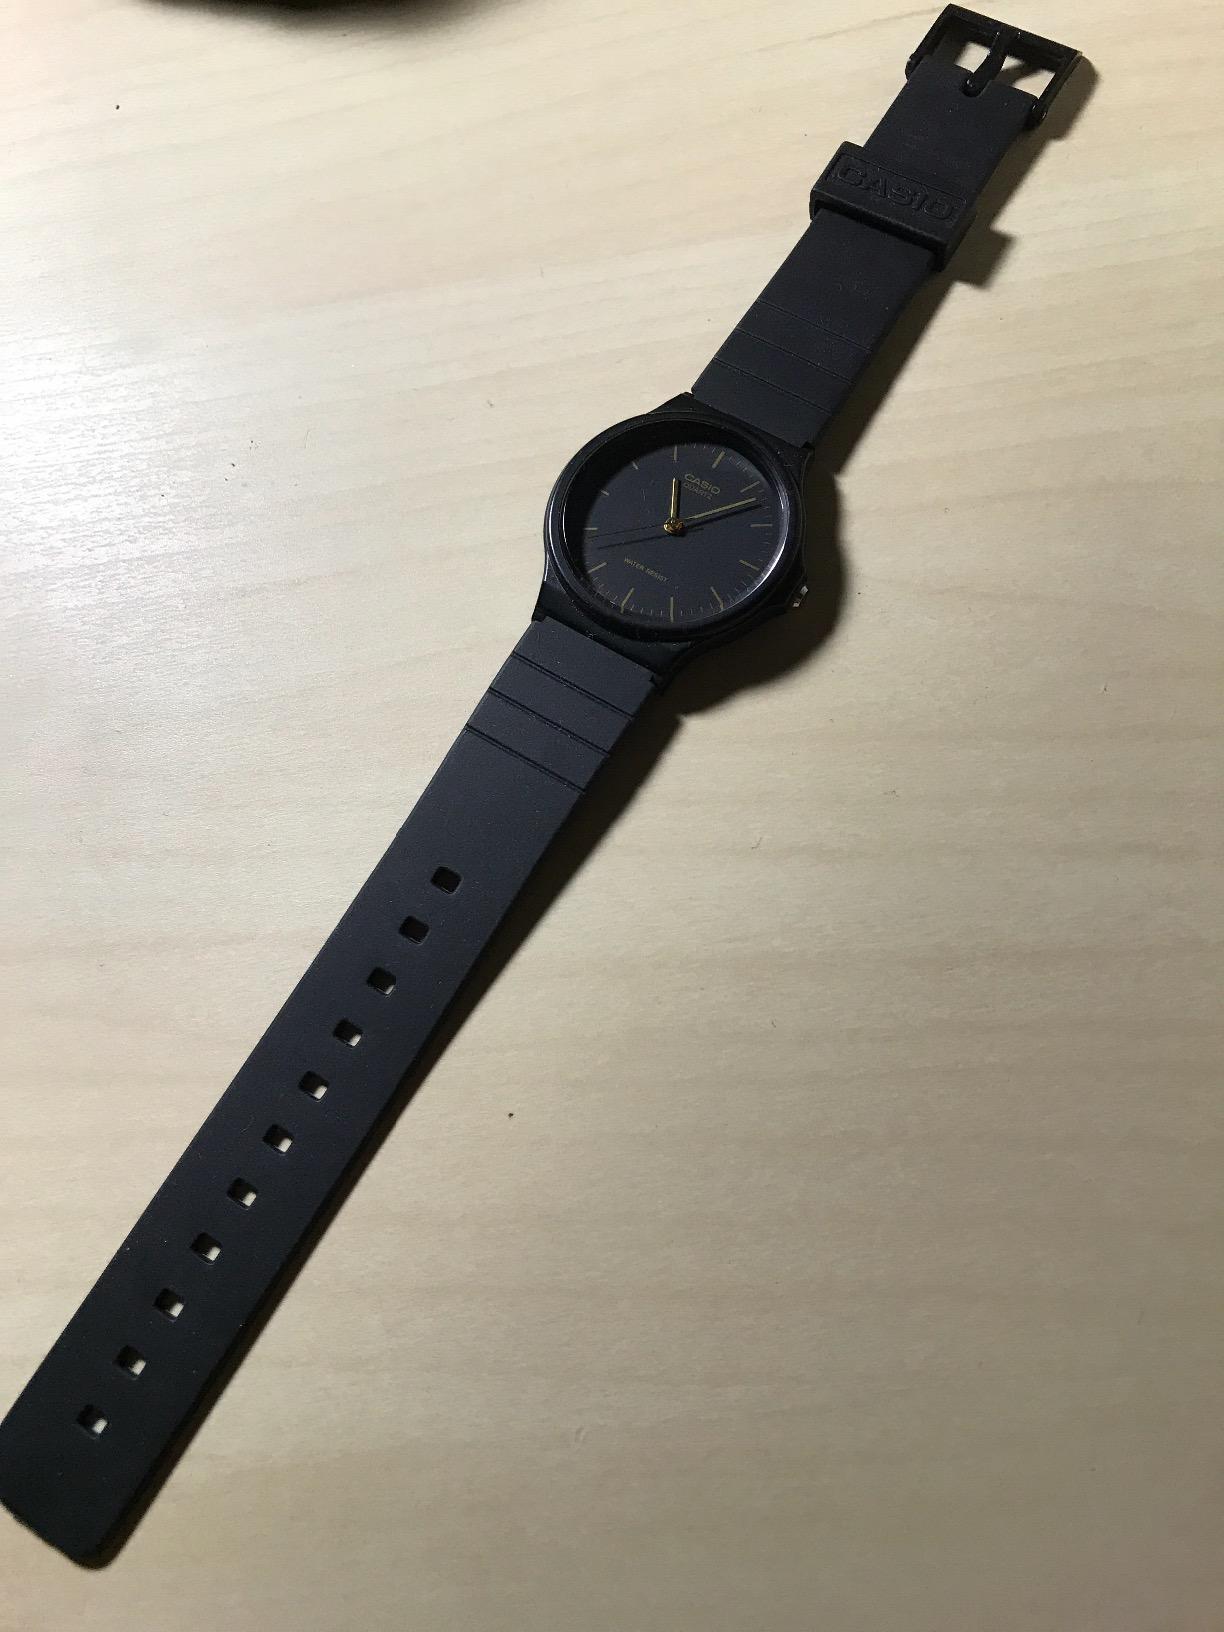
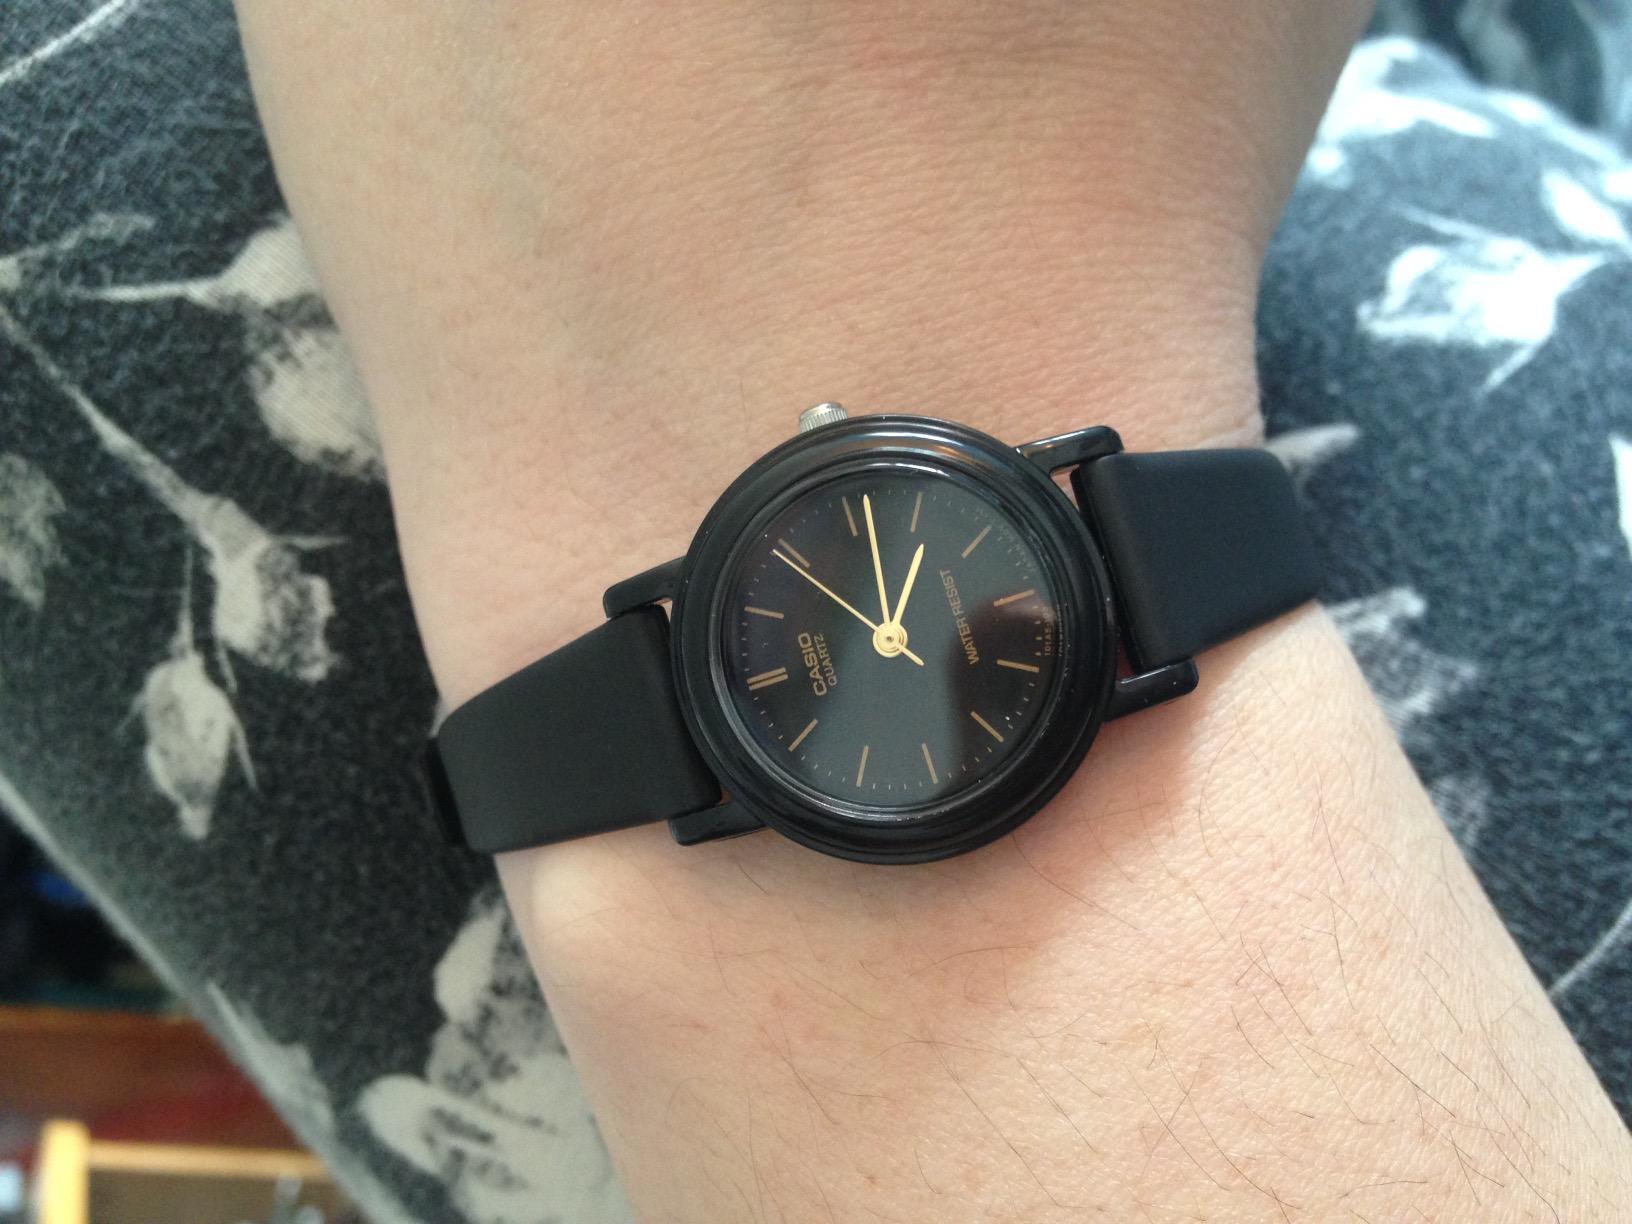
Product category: accessories_watch
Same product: no